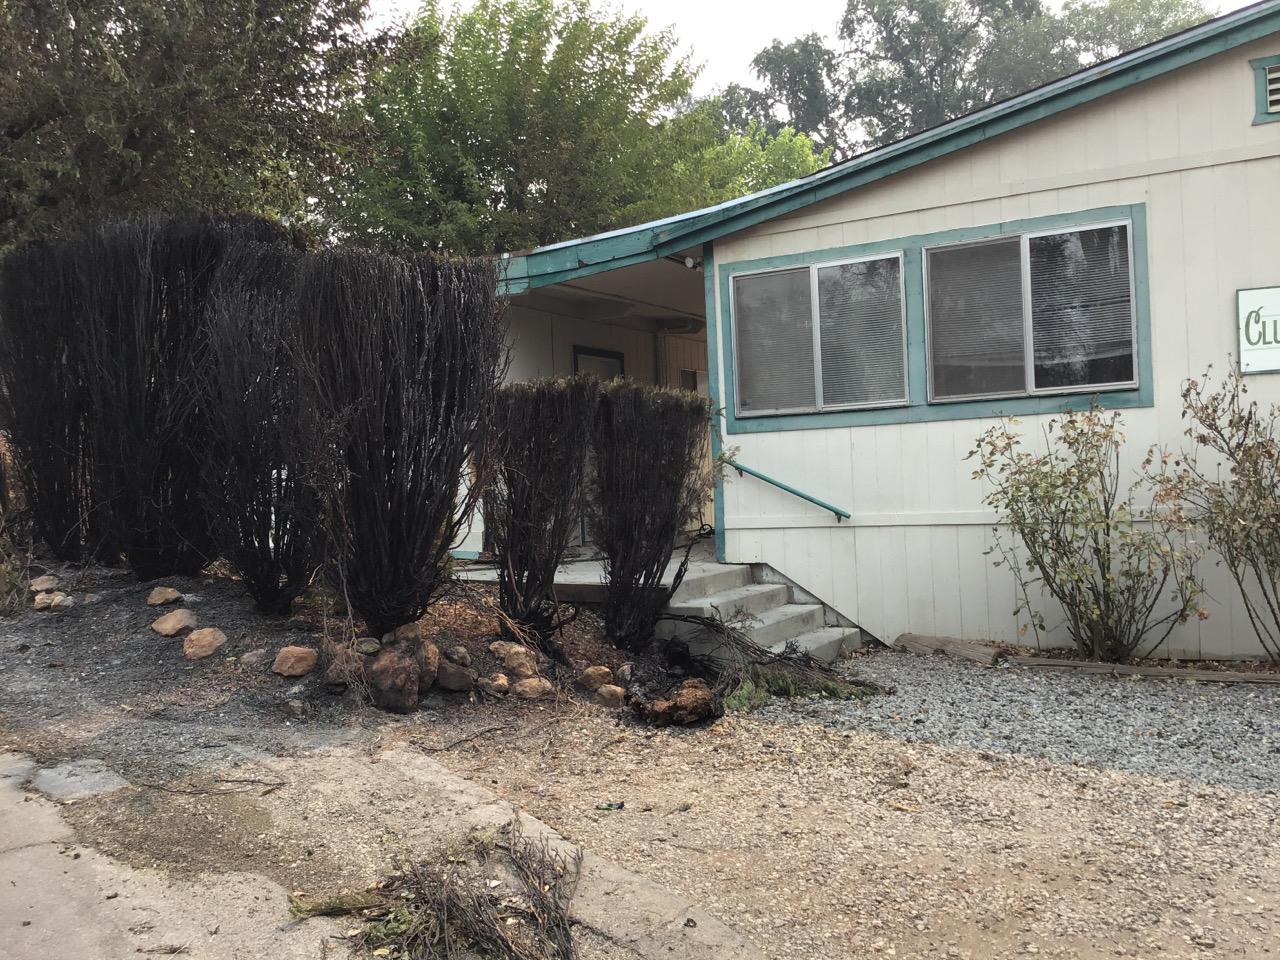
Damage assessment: affected